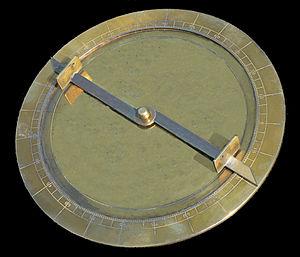
Armille constituée d'un cercle gradué et d'une alidade à pinnules.
Une armille est un instrument de mesure et d'observation astronomique utilisé dès le IIIᵉ siècle av. J.-C. par Ératosthène puis au siècle suivant par Hipparque. Son usage, sous sa forme originelle, se perpétue jusqu'à la Renaissance.